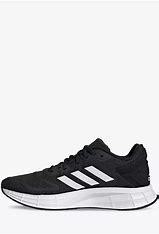
Brand: Adidas
Model: Duramo SL Lauf